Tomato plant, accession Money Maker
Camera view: tilt-top (135 deg); turntable rotation: 180 degrees
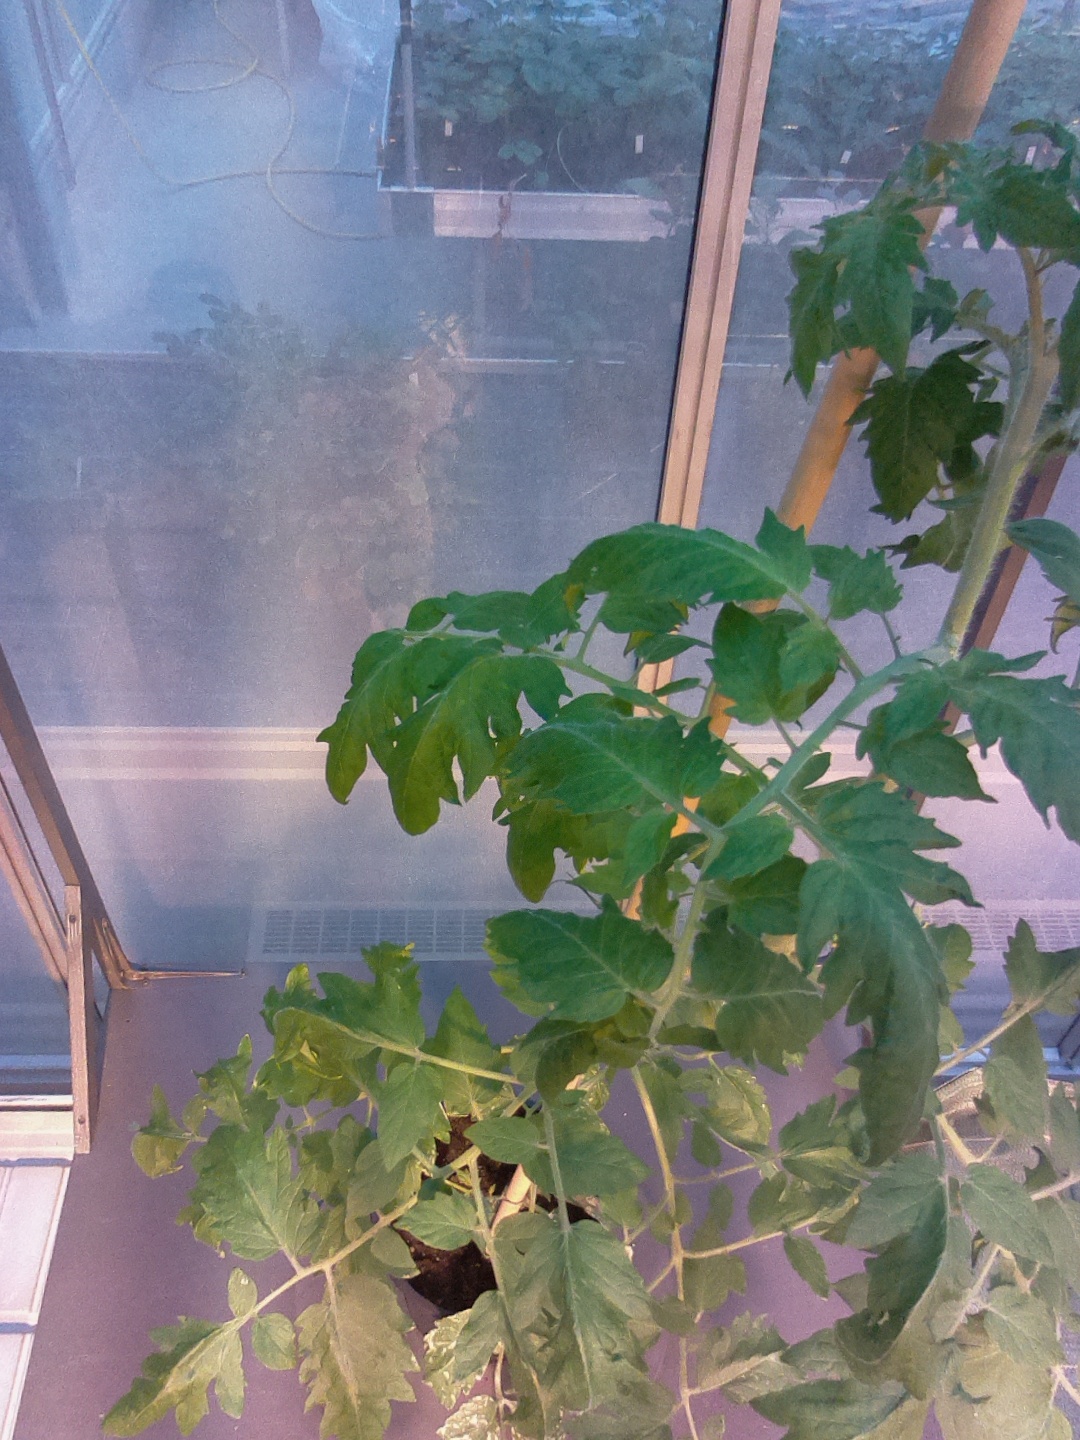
BBCH growth stage 66: Full flowering, 60%-70% of flowers open, more petals falling